Demographics of Generation Alpha

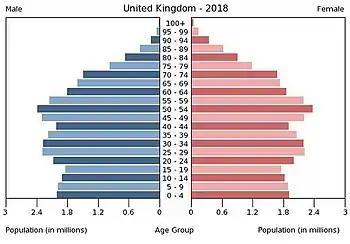
Population pyramid of the United Kingdom in 2018

England and Wales were experiencing a baby boom in the early 2010s which peaked in 2012. With more children being born in the UK between the middle of 2011 and the middle of 2012 than any year since 1972. However, fertility rates declined as the decade progressed. According to the United Kingdom Office for National Statistics, the fertility rates of England and Wales fell to a record low in 2018. Moreover, they fell for women of all age groups except those in their 40s. A total of 657,076 children were born in England and Wales in 2018, down 10% from 2012. 1977 and 1992-2002 were the only years where these jurisdictions had lower fertility rates on record. As has been the case since the start of the new millennium, the birth rate of women below the age of 20 continues to fall, down to 11.9 in 2018. Before 2004, women in their mid- to late-20s had the highest fertility rate, but between the mid-2000s and the late-2010s, those in their early- to mid-30s held that position. Social statistician and demographer Ann Berrington of the University of Southampton told "The Guardian" that access to education, "changing aspirations" in life, the availability of emergency and long-acting contraception, and the lack of affordable housing were among the reasons behind the decline in fertility among people in their 20s and 30s. If women were merely delaying childbirth, the fertility of women in their 20s would decline while that of women in their 30s would rise. But this was not the case in the late 2010s. Women in their 40s saw a slight increase, but they accounted for only 5% of all births in the same period. Immigrants have contributed to this decline. Whereas previously they tended to have more children on average than native Britons and were indeed above replacement level, their fertility rate in England and Wales dropped from 2.46 in 2004 to 1.97 in 2020. In other words, the proportions of births to immigrant women have fallen and are now below replacement. The fertility gap is closing. There were 11.1 births per thousand people in 2018, compared to a peak of 20.5 in 1947, and the total fertility rate was 1.70, down from 1.76 in 2017. At the same time, the number of stillbirths – when a baby is born after at least 24 weeks of pregnancy but with no signs of life – fell to a record low for the second consecutive year, standing at 4.1 per a thousand births in 2018. Meanwhile, in Scotland, the fertility rate continues its downward trend since 2008. Figures from the National Records of Scotland (NRS) reveal that 12,580 births were registered in the final quarter of 2018. Except for 2002, this is the lowest since record-keeping began in 1855. NRS explained that economic insecurity and the postponement of motherhood, which often means having fewer children, are among the reasons why.